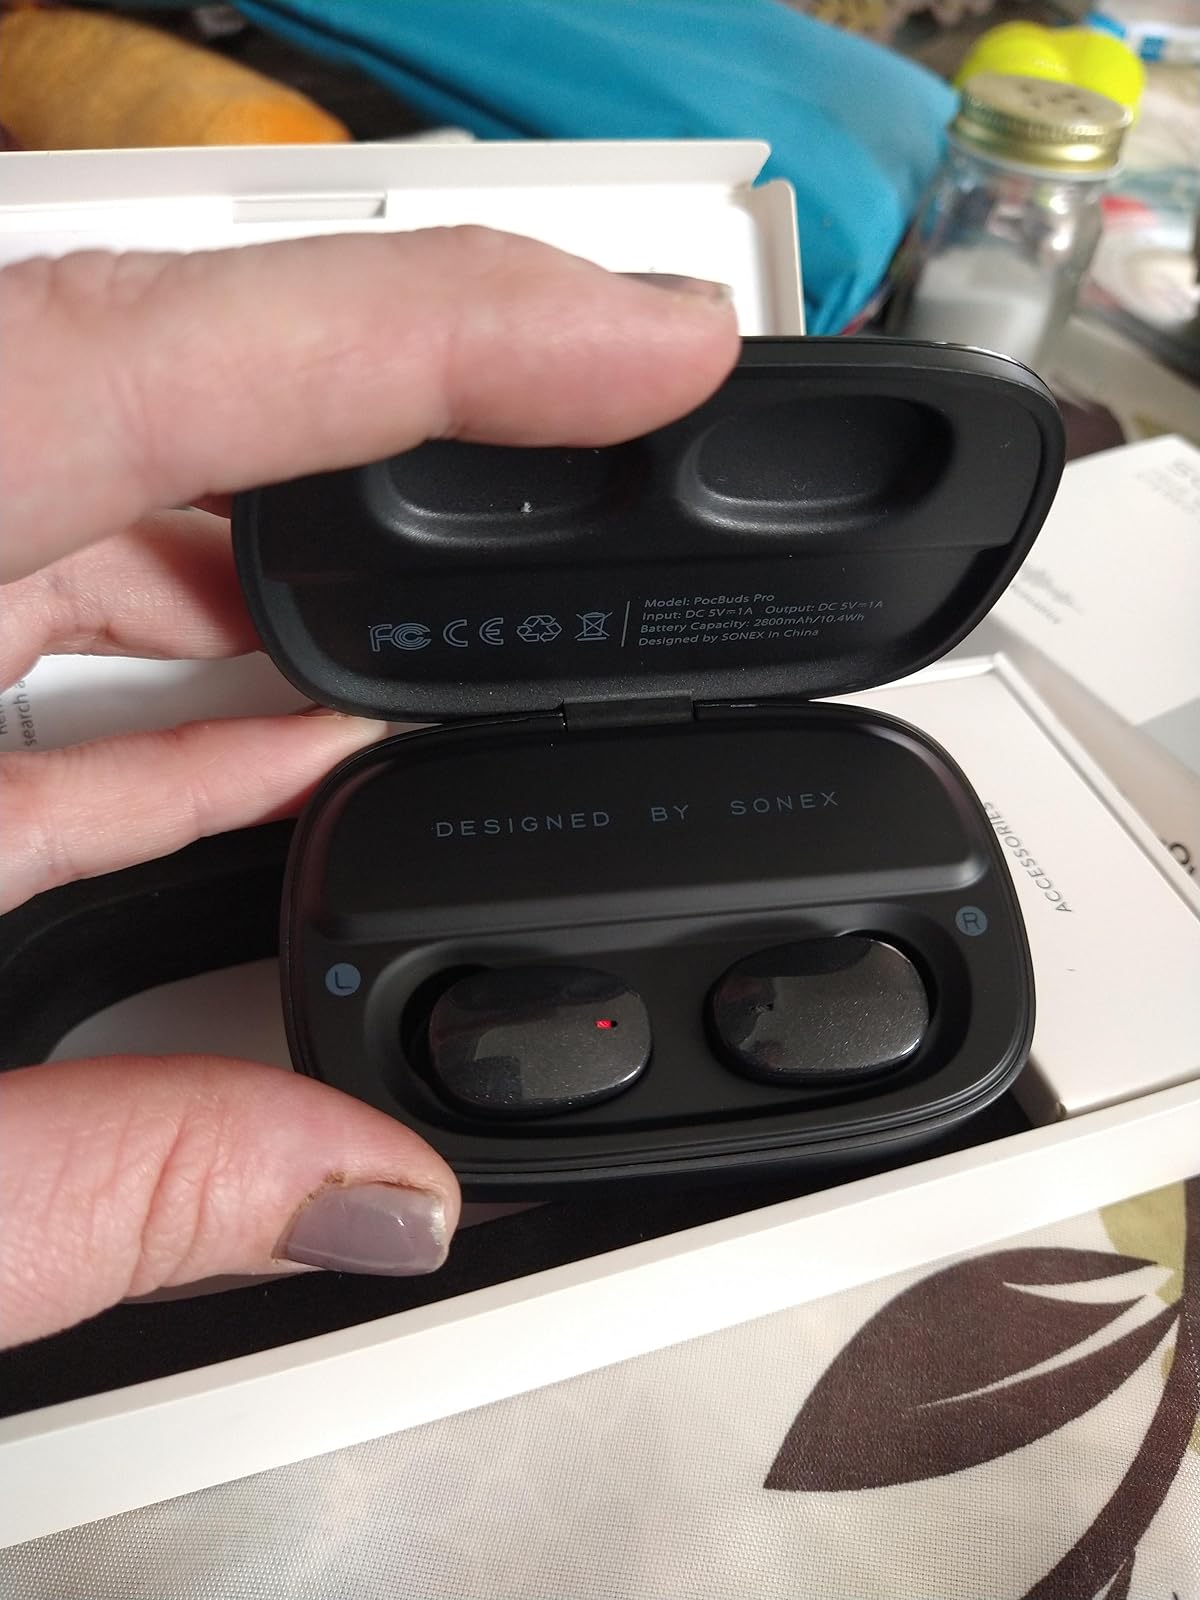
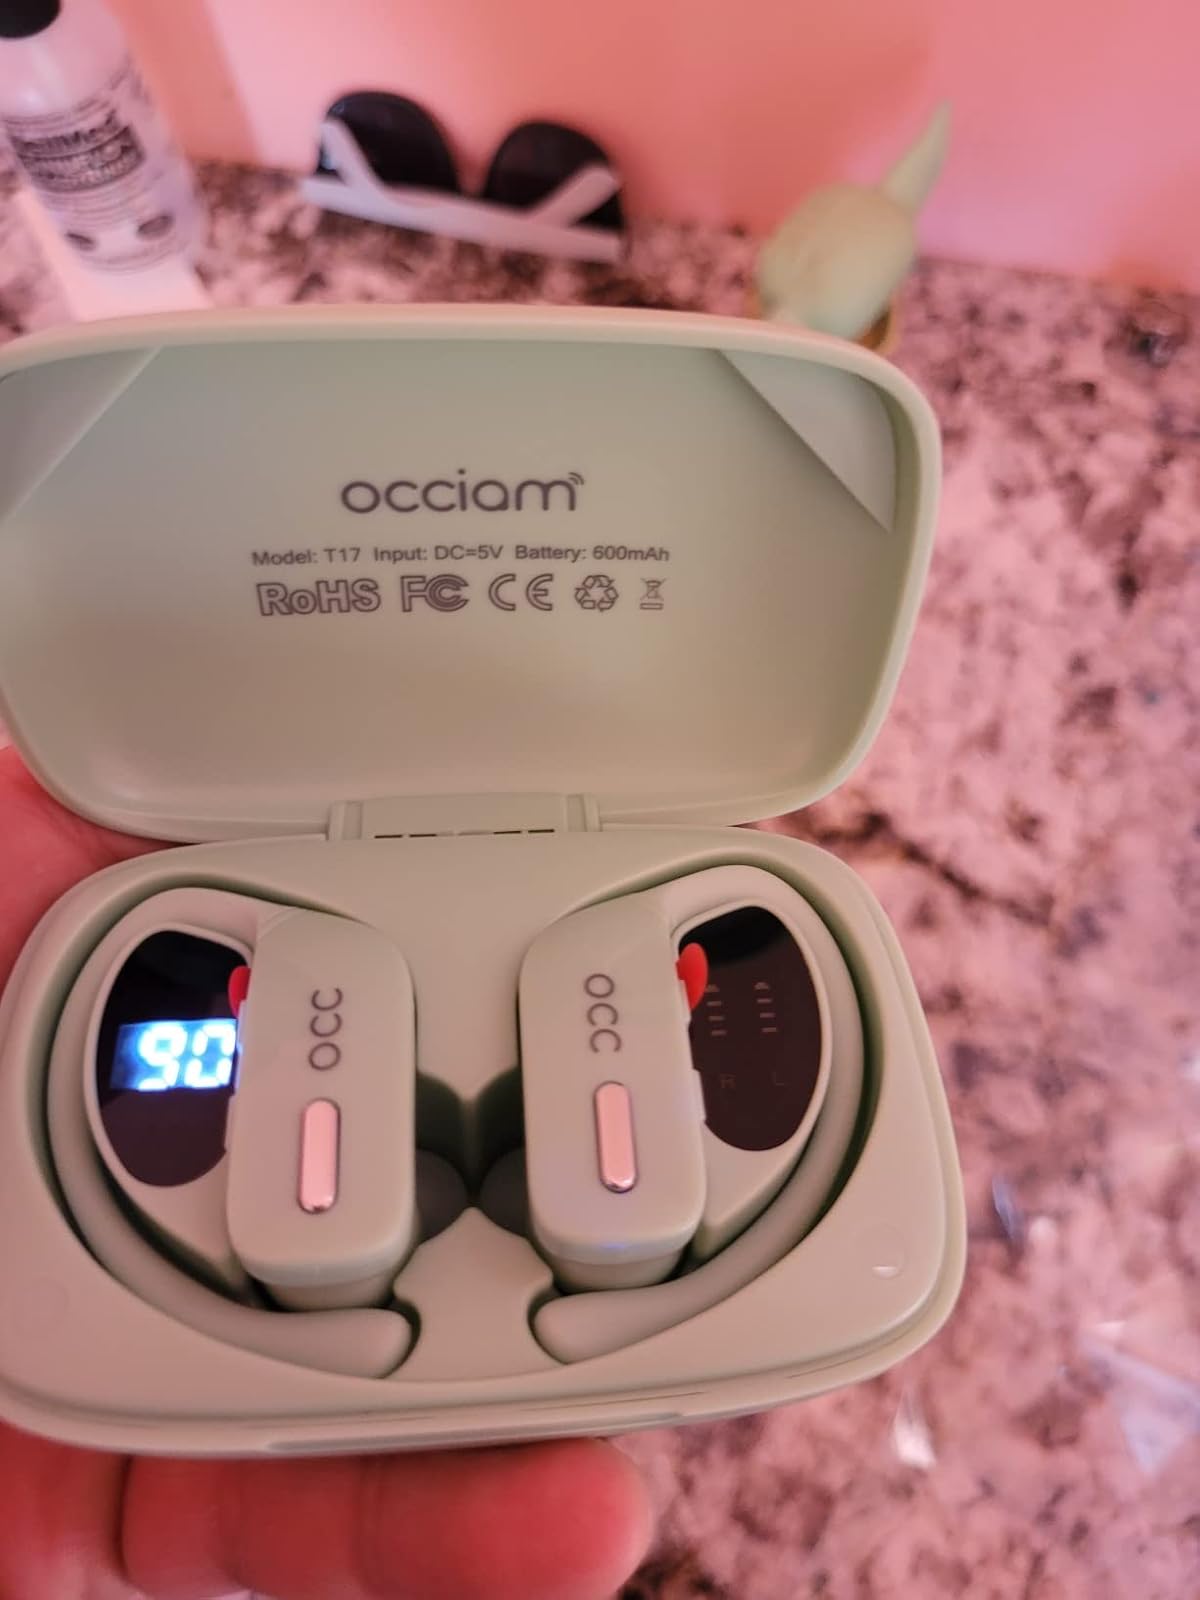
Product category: earbuds
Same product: no